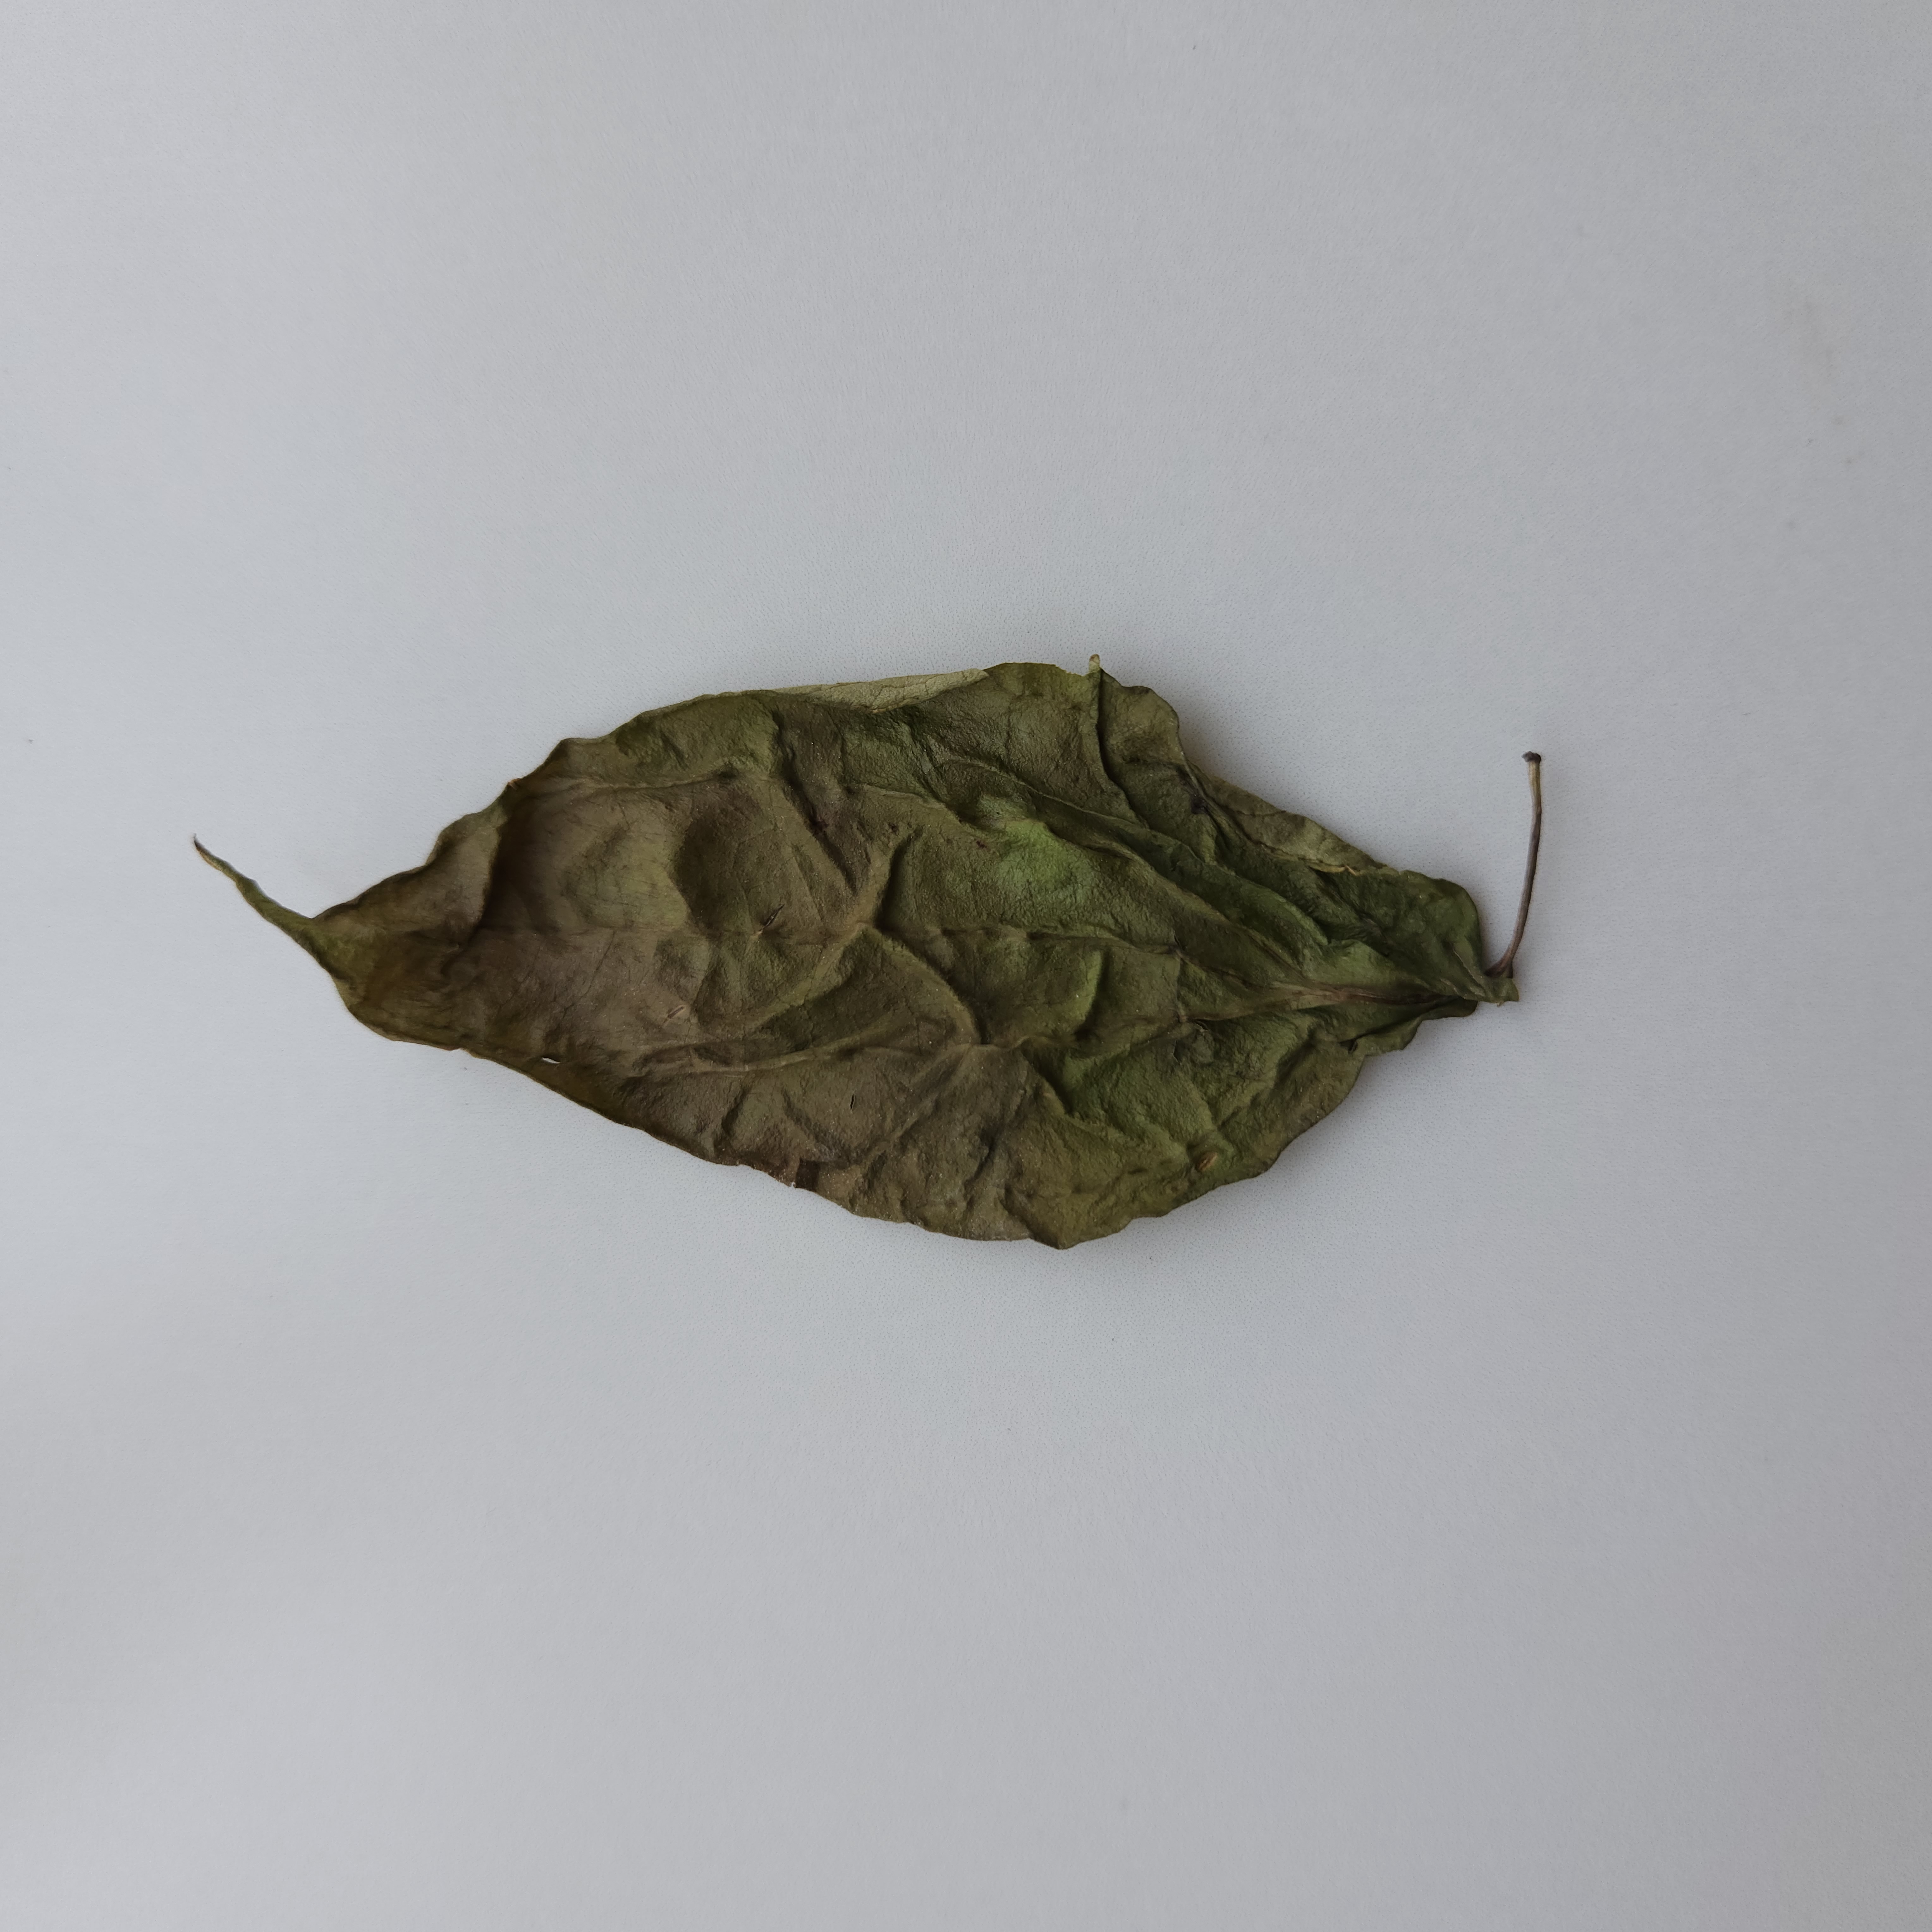
Label: Dried